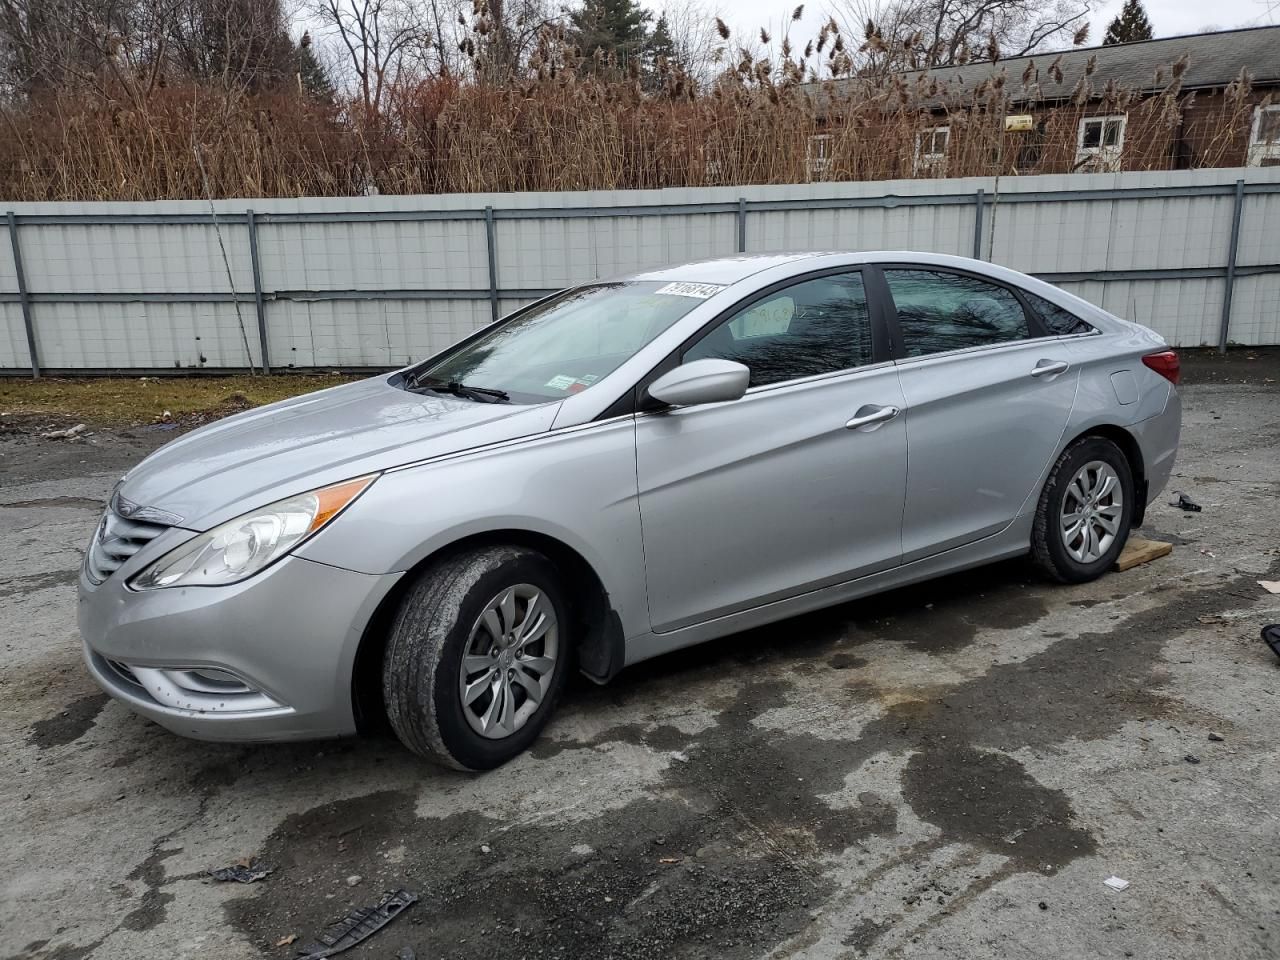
Aucun dommage détecté.
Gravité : aucun